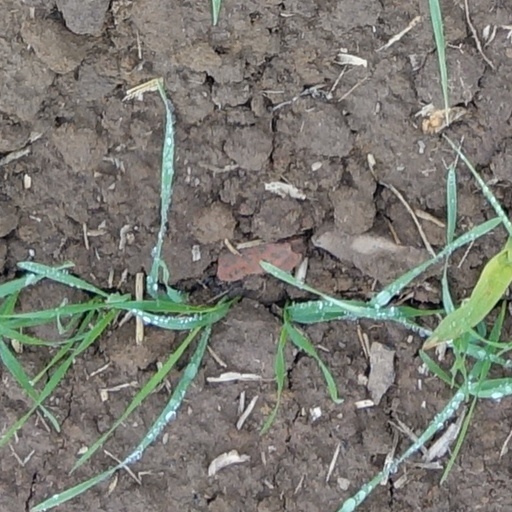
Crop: wheat